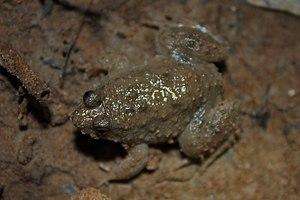
Occidozyga martensii est une espèce d'amphibiens de la famille des Dicroglossidae.